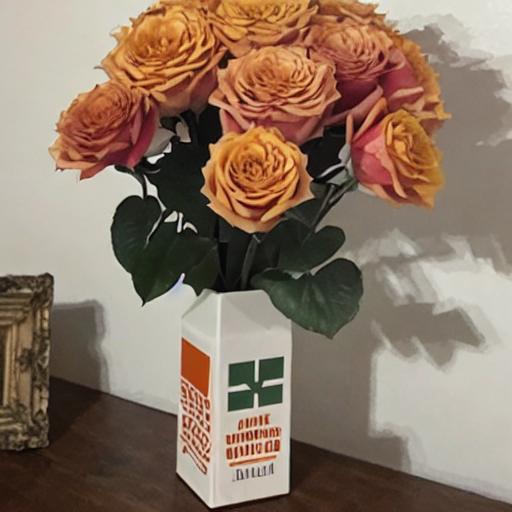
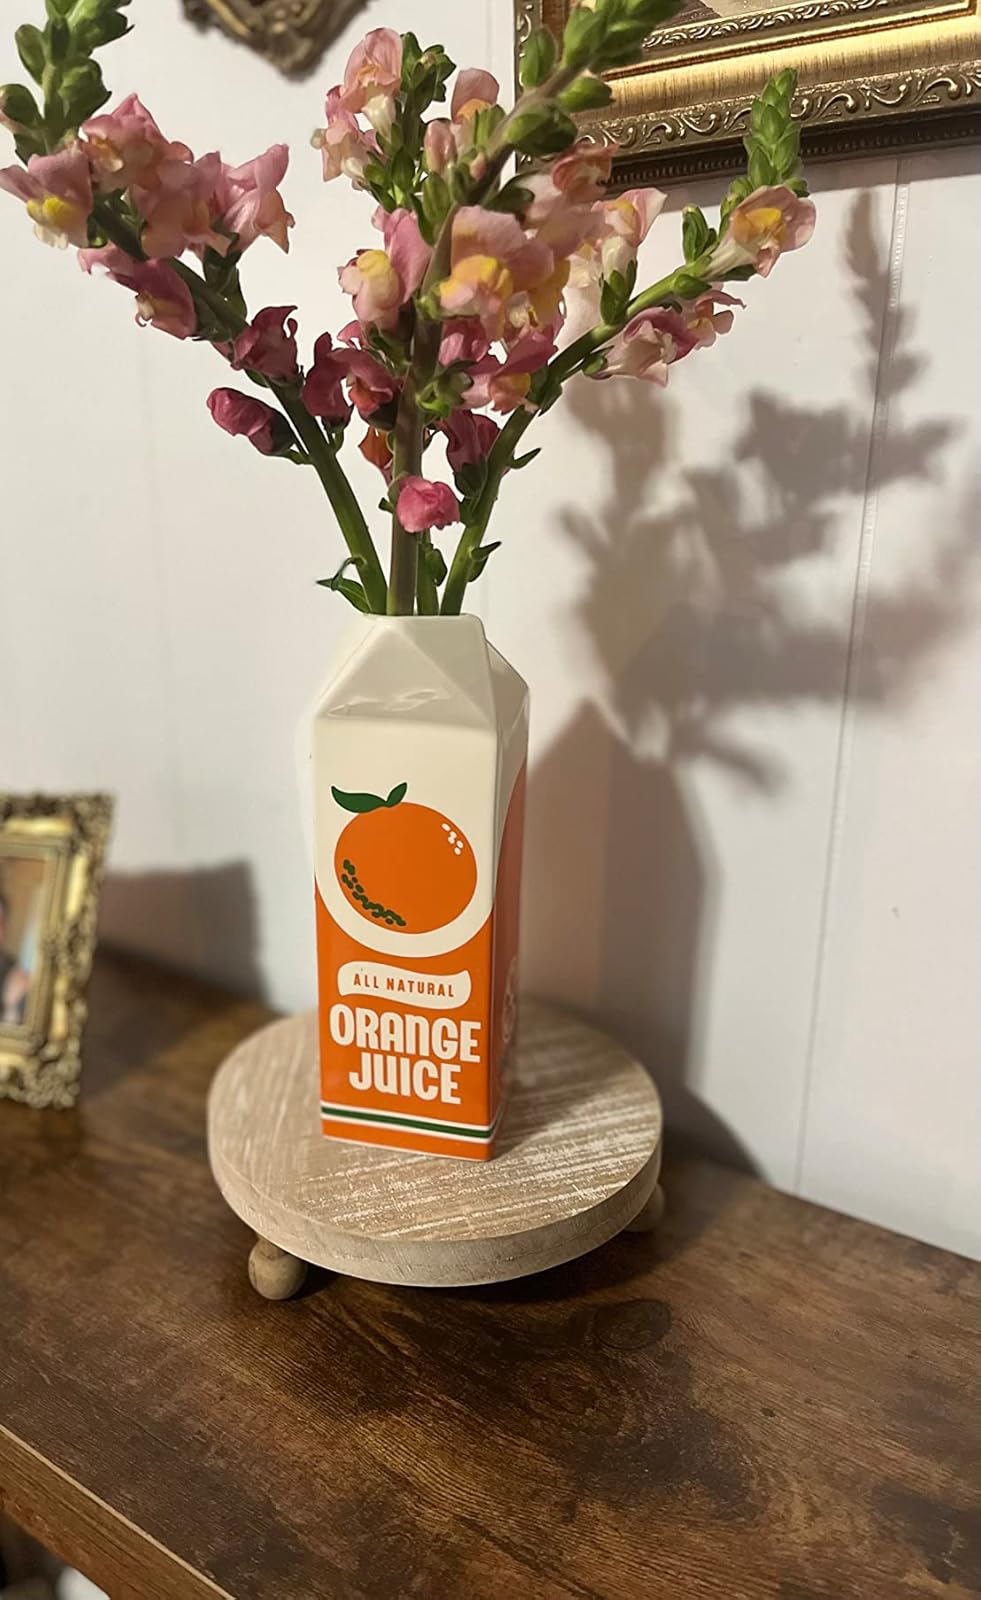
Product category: vase
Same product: no